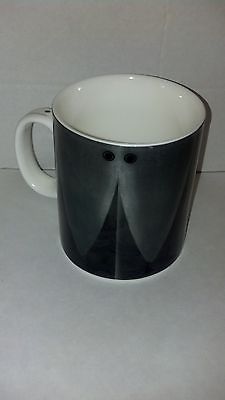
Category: mug